Diax

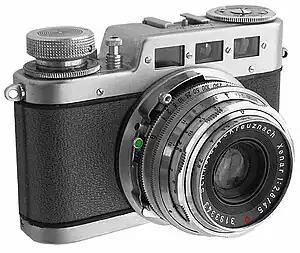
Diax Ia

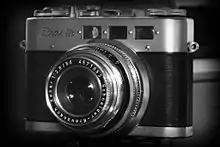
Diax IIb

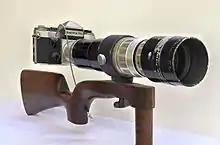
400 mm lens by Voss

Diax is a series of 35mm viewfinder and rangefinder cameras made from 1947 to 1957 by the German company Walter Voss, based in Ulm. The Diax camera was the brainchild of Walter Voss who registered the name "Diax" in 1945, established "Walter Voss Photokamera-Fabrikation & Feinmechanik" in 1946 and began producing Diax cameras in 1947. Over ten years in business Voss company produced and sold around Diax cameras and employed at maximum 64 people.